David Schütz

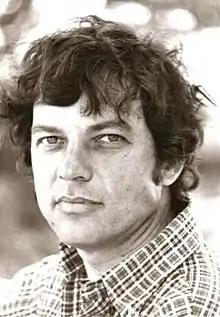
David Schütz (1989)

David Schütz (August 5, 1941 – July 16, 2017) was an Israeli fiction writer.